Korsvoll Line

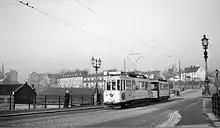
Class SS tram in Bentsebrugata

Because of fuel shortage during the Second World War, the trolleybus network was expanded in 1943 with line 21 from Skillebekk to Carl Berners plass converted. As part of this work a trolley line was built from Torshov to Bjølsen Depot to allow buses access to the depot. Oslo Sporveier decided at the end of the war that some of the tram lines with the least traffic should be closed. At the time trams had both a motorman and a conductor while buses only had a driver, and Oslo Sporveier could cut operating costs through this. Oslo Sporveier therefore decided to electrify another three lines. One of these was line 23, which ran from Bjølsen and Linnaaes gate downtown.